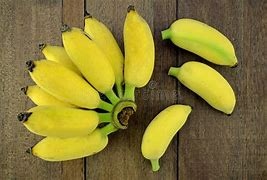
Label: banana